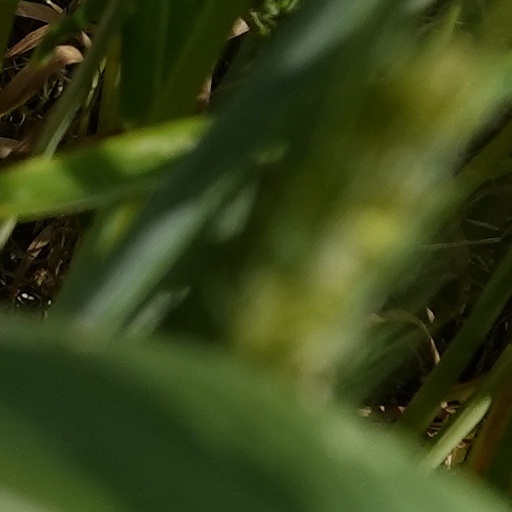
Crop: wheat